Toronto General Hospital

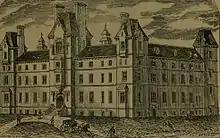
The Toronto General Hospital as it appeared in 1895

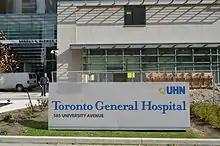
Toronto General Hospital main entrance

The hospital started as a small shed in the old town and was used as a British Army military hospital during the War of 1812, after which it was founded as a permanent institutionYork General Hospitalin 1829, at John and King Streets (now home to Bell Lightbox). In 1855 a new home for the hospital was built on the north side of Gerrard Street, east of Parliament, using a design by architect William Hay. In 1913, the hospital moved to College Street, near its current location, expanding and upgrading over the ensuing years. The 1913 structure, previously called the "College Wing", was eventually sold by the hospital, to become the home of the MaRS Discovery District after a new wing for the TGH was completed and opened in 2002.